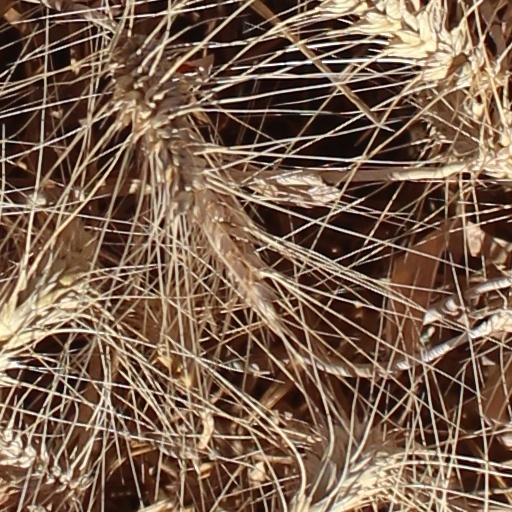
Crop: wheat